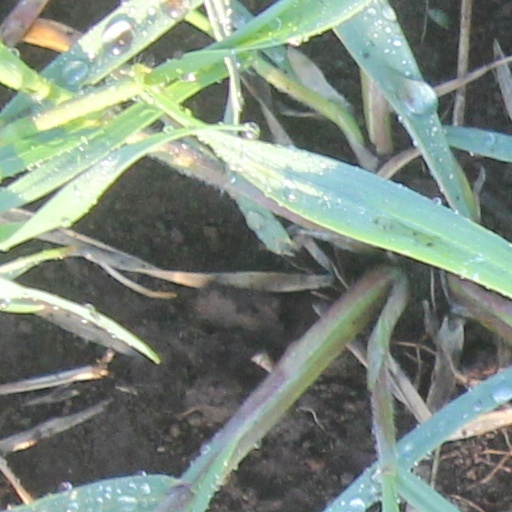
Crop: wheat